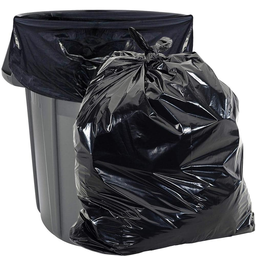
Label: plastic